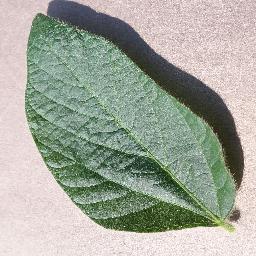
Label: Soybean___healthy